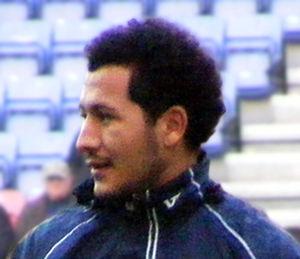
Rachid Bouaouzan est un footballeur international marocain né le 20 février 1984 à Rotterdam. Il joue au poste de milieu offensif.